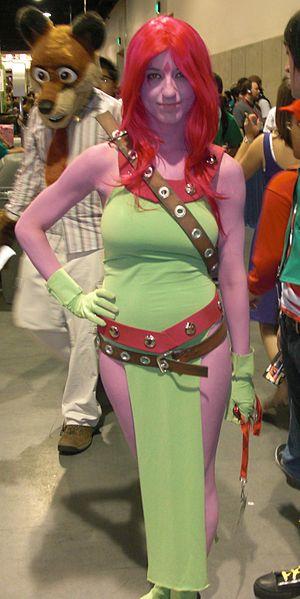
Blink, de son vrai nom Clarice Ferguson, est une super-héroïne appartenant à l'univers de Marvel Comics. Créé par le scénariste Scott Lobdell et le dessinateur Joe Madureira, le personnage de fiction apparaît pour la première fois dans le comic book Uncanny X-Men #317 en 1994.